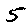
Label: 5